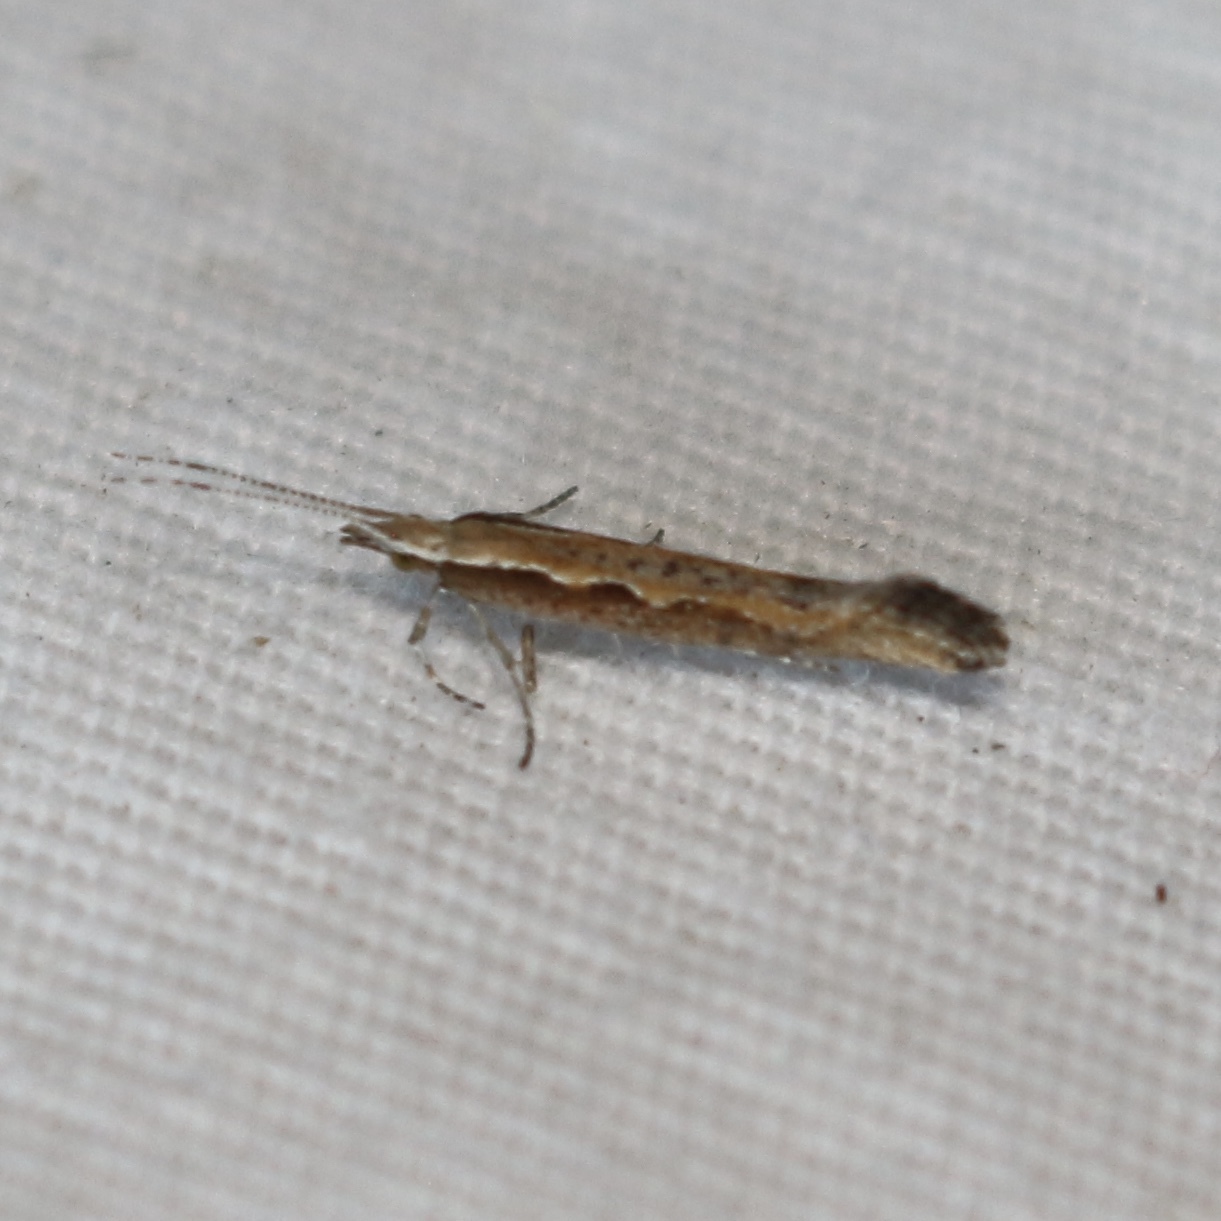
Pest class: diamondback_moth